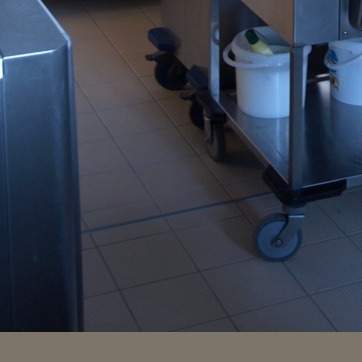
Material: tile